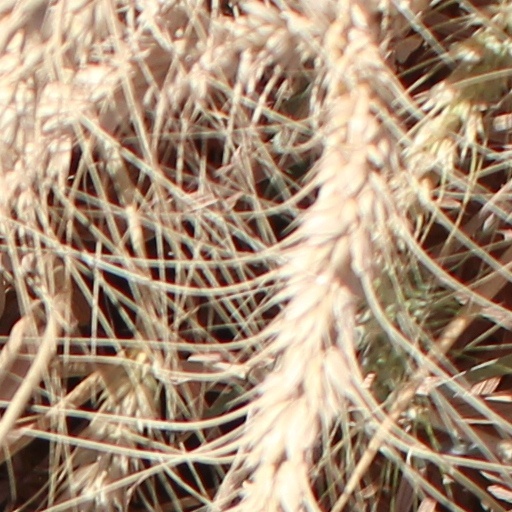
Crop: wheat